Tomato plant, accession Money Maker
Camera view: vertical (180 deg); turntable rotation: 270 degrees
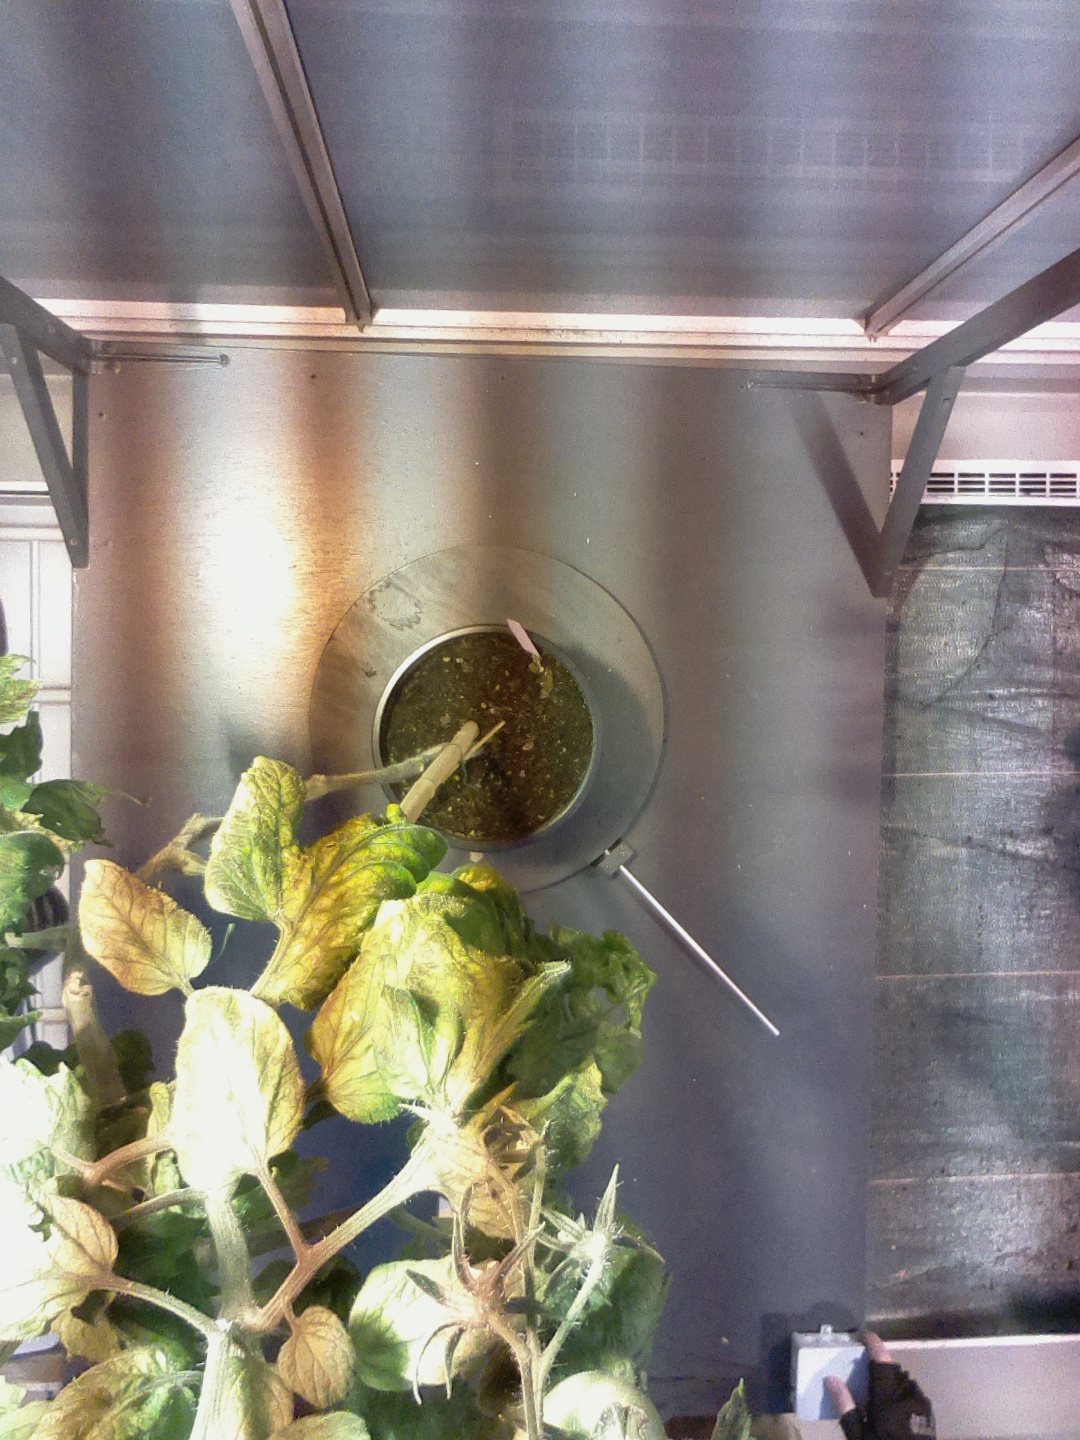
BBCH growth stage 74: 40%-50% of final fruit size